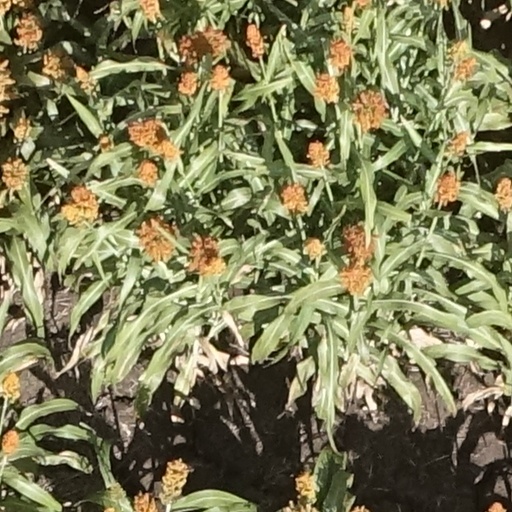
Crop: sorghum